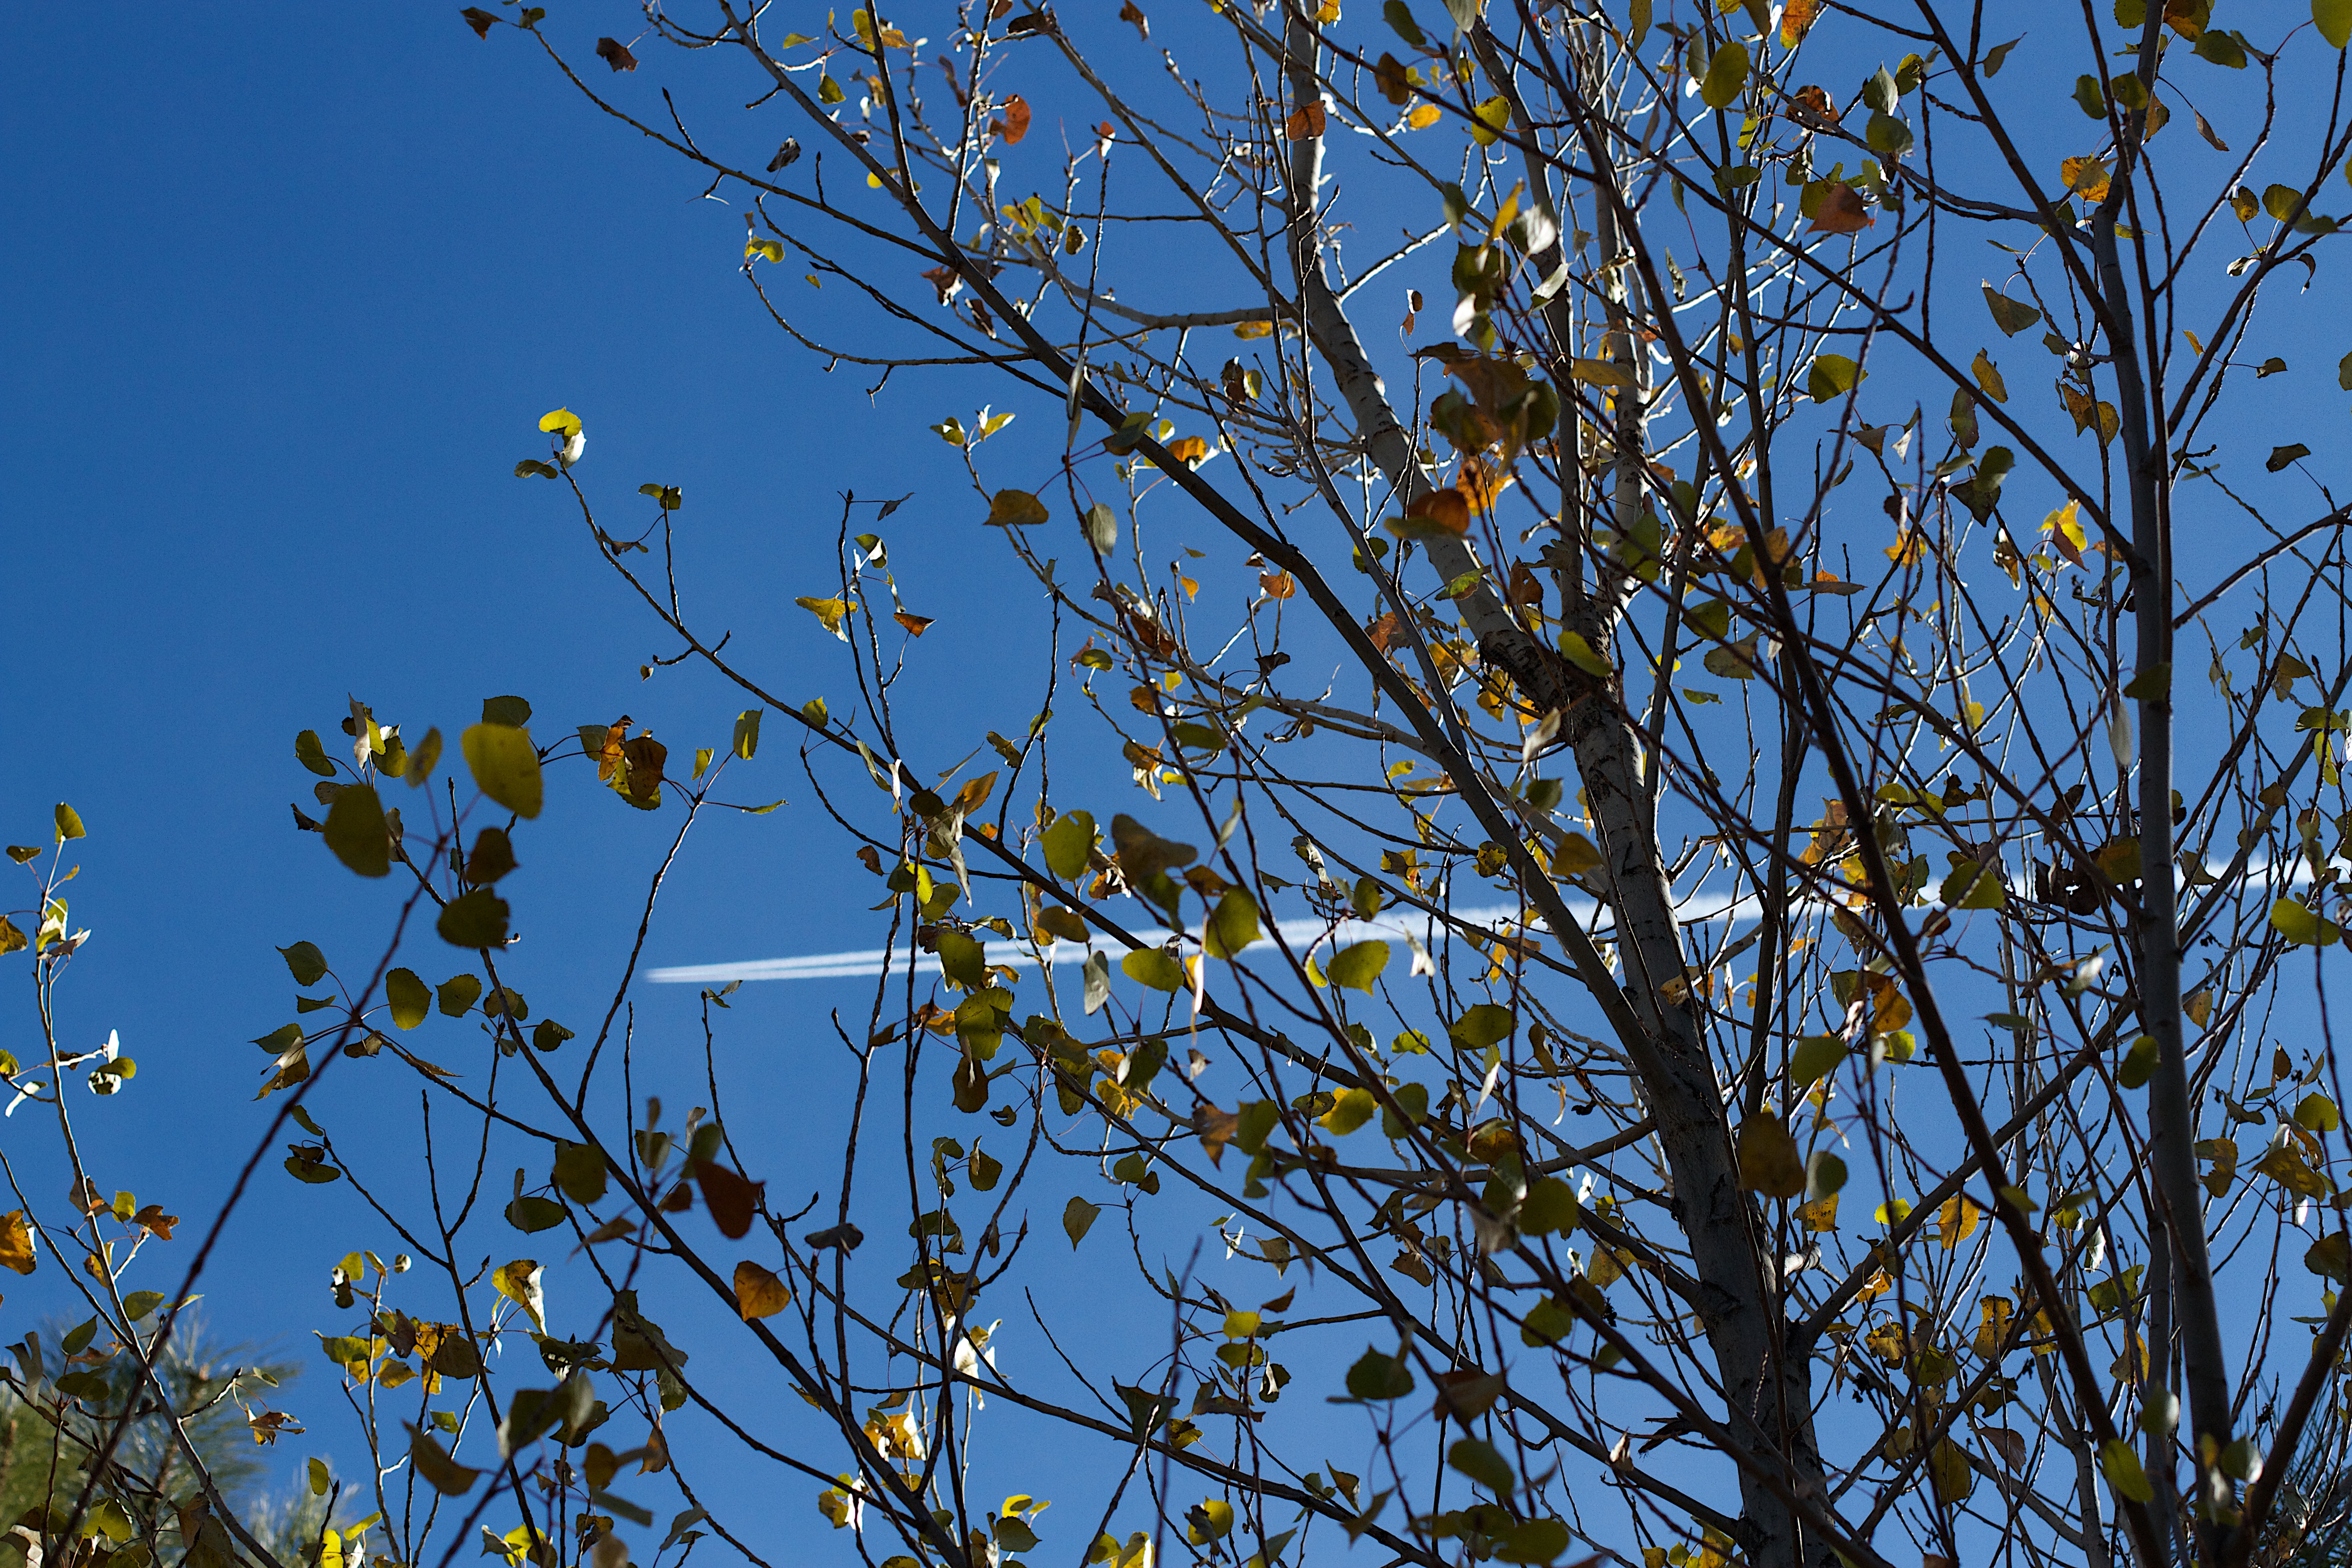
tree, nature, grass, branch, blossom, plant, sky, meadow, sunlight, leaf, flower, autumn, flora, grass family, plant stem, woody plant